Artillería funicular railway

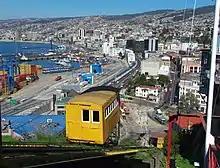
Artillería funicular railway in the year 2009.

The Ascensor Artillería is one of the 16 funicular railways located in the Chilean city of Valparaíso. It links the "plan" (flat area) of the city with the Artillería hill, and is privately owned. The line runs all year.